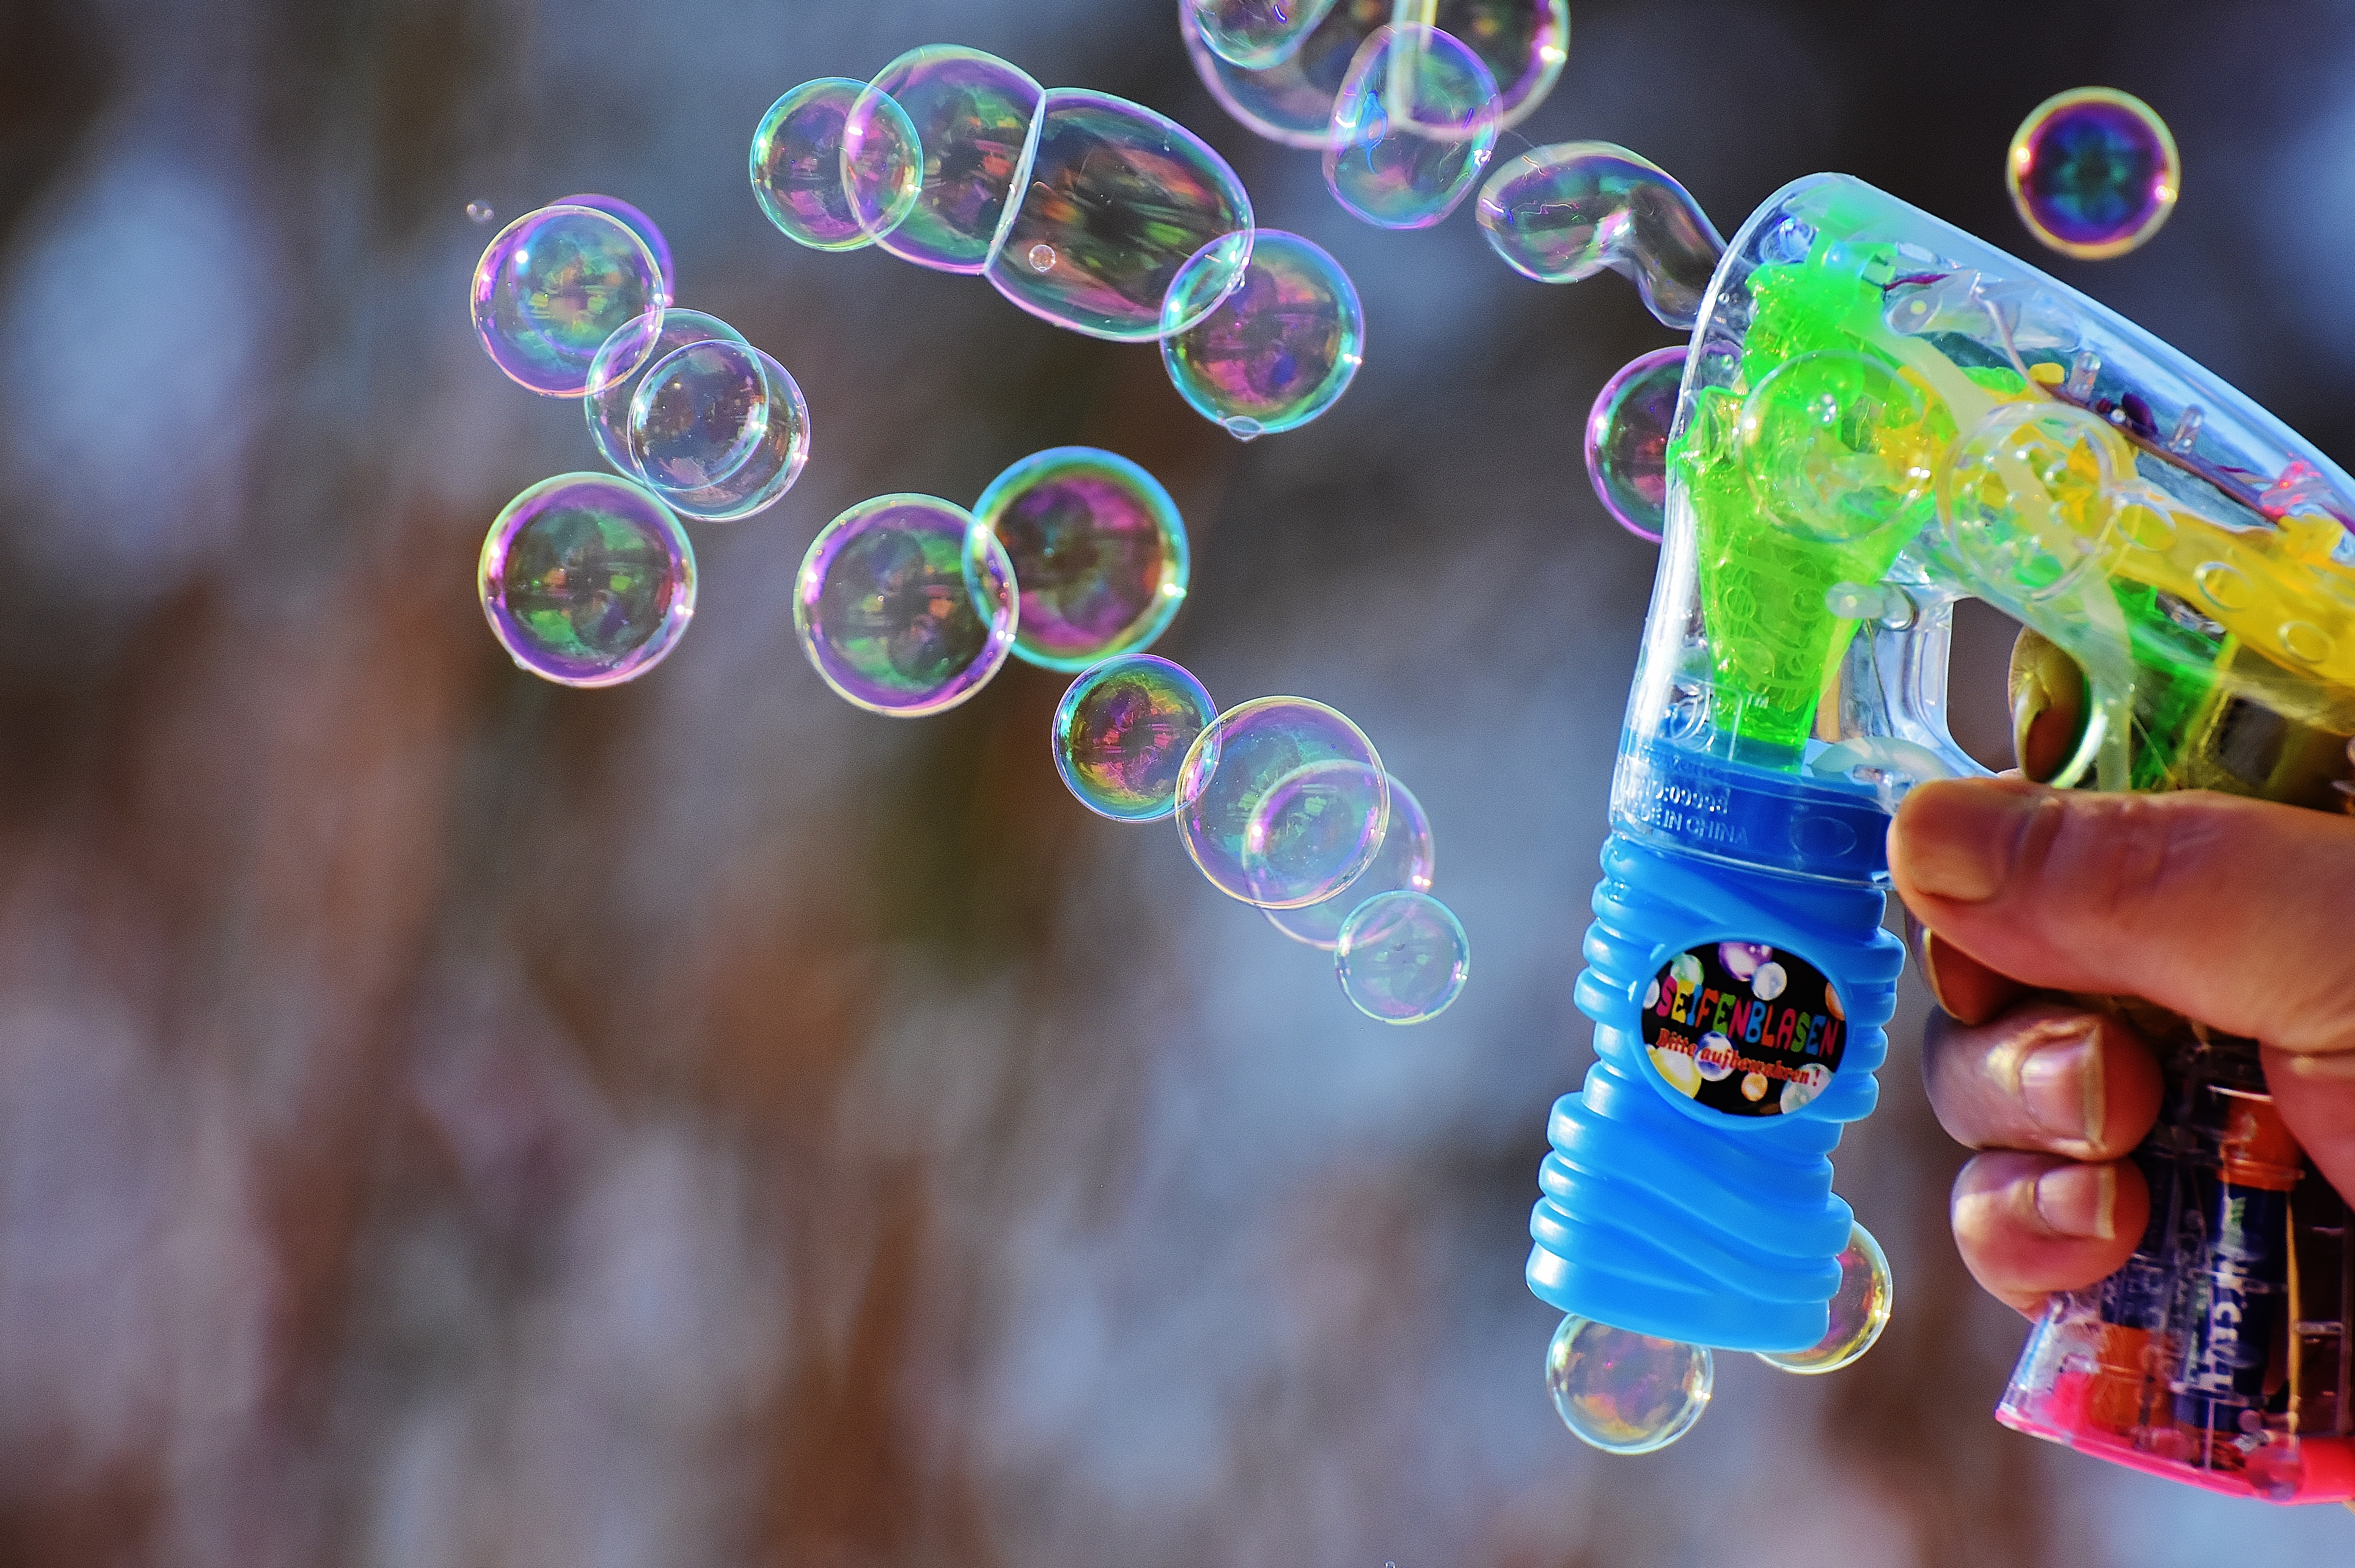
hand, light, reflection, color, blue, float, colorful, toy, balls, blow, mirroring, iridescent, pistol, macro photography, quantitative, soap bubbles, make soap bubbles, soapy water, liquid bubble